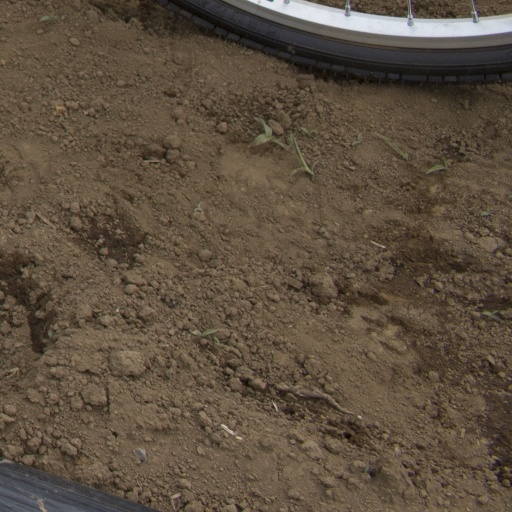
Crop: Jerusalem artichoke